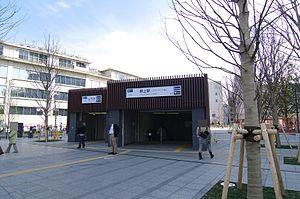
"La gare d'Oshiage est une gare ferroviaire de la ville de Tokyo au Japon. Elle est située dans l'arrondissement de Sumida, près de la Tokyo Skytree. Depuis 2012, la gare a comme dénomination complémentaire ""Skytree"".